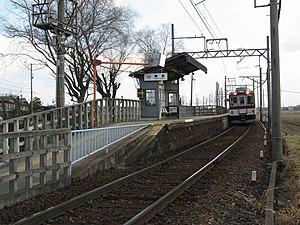
La ligne Kintetsu Suzuka est une ligne ferroviaire du réseau Kintetsu située dans la ville de Suzuka, dans la préfecture de Mie au Japon. Elle relie la gare d'Ise-Wakamatsu à la gare de Hiratachō. C'est une branche de la ligne Kintetsu Nagoya.